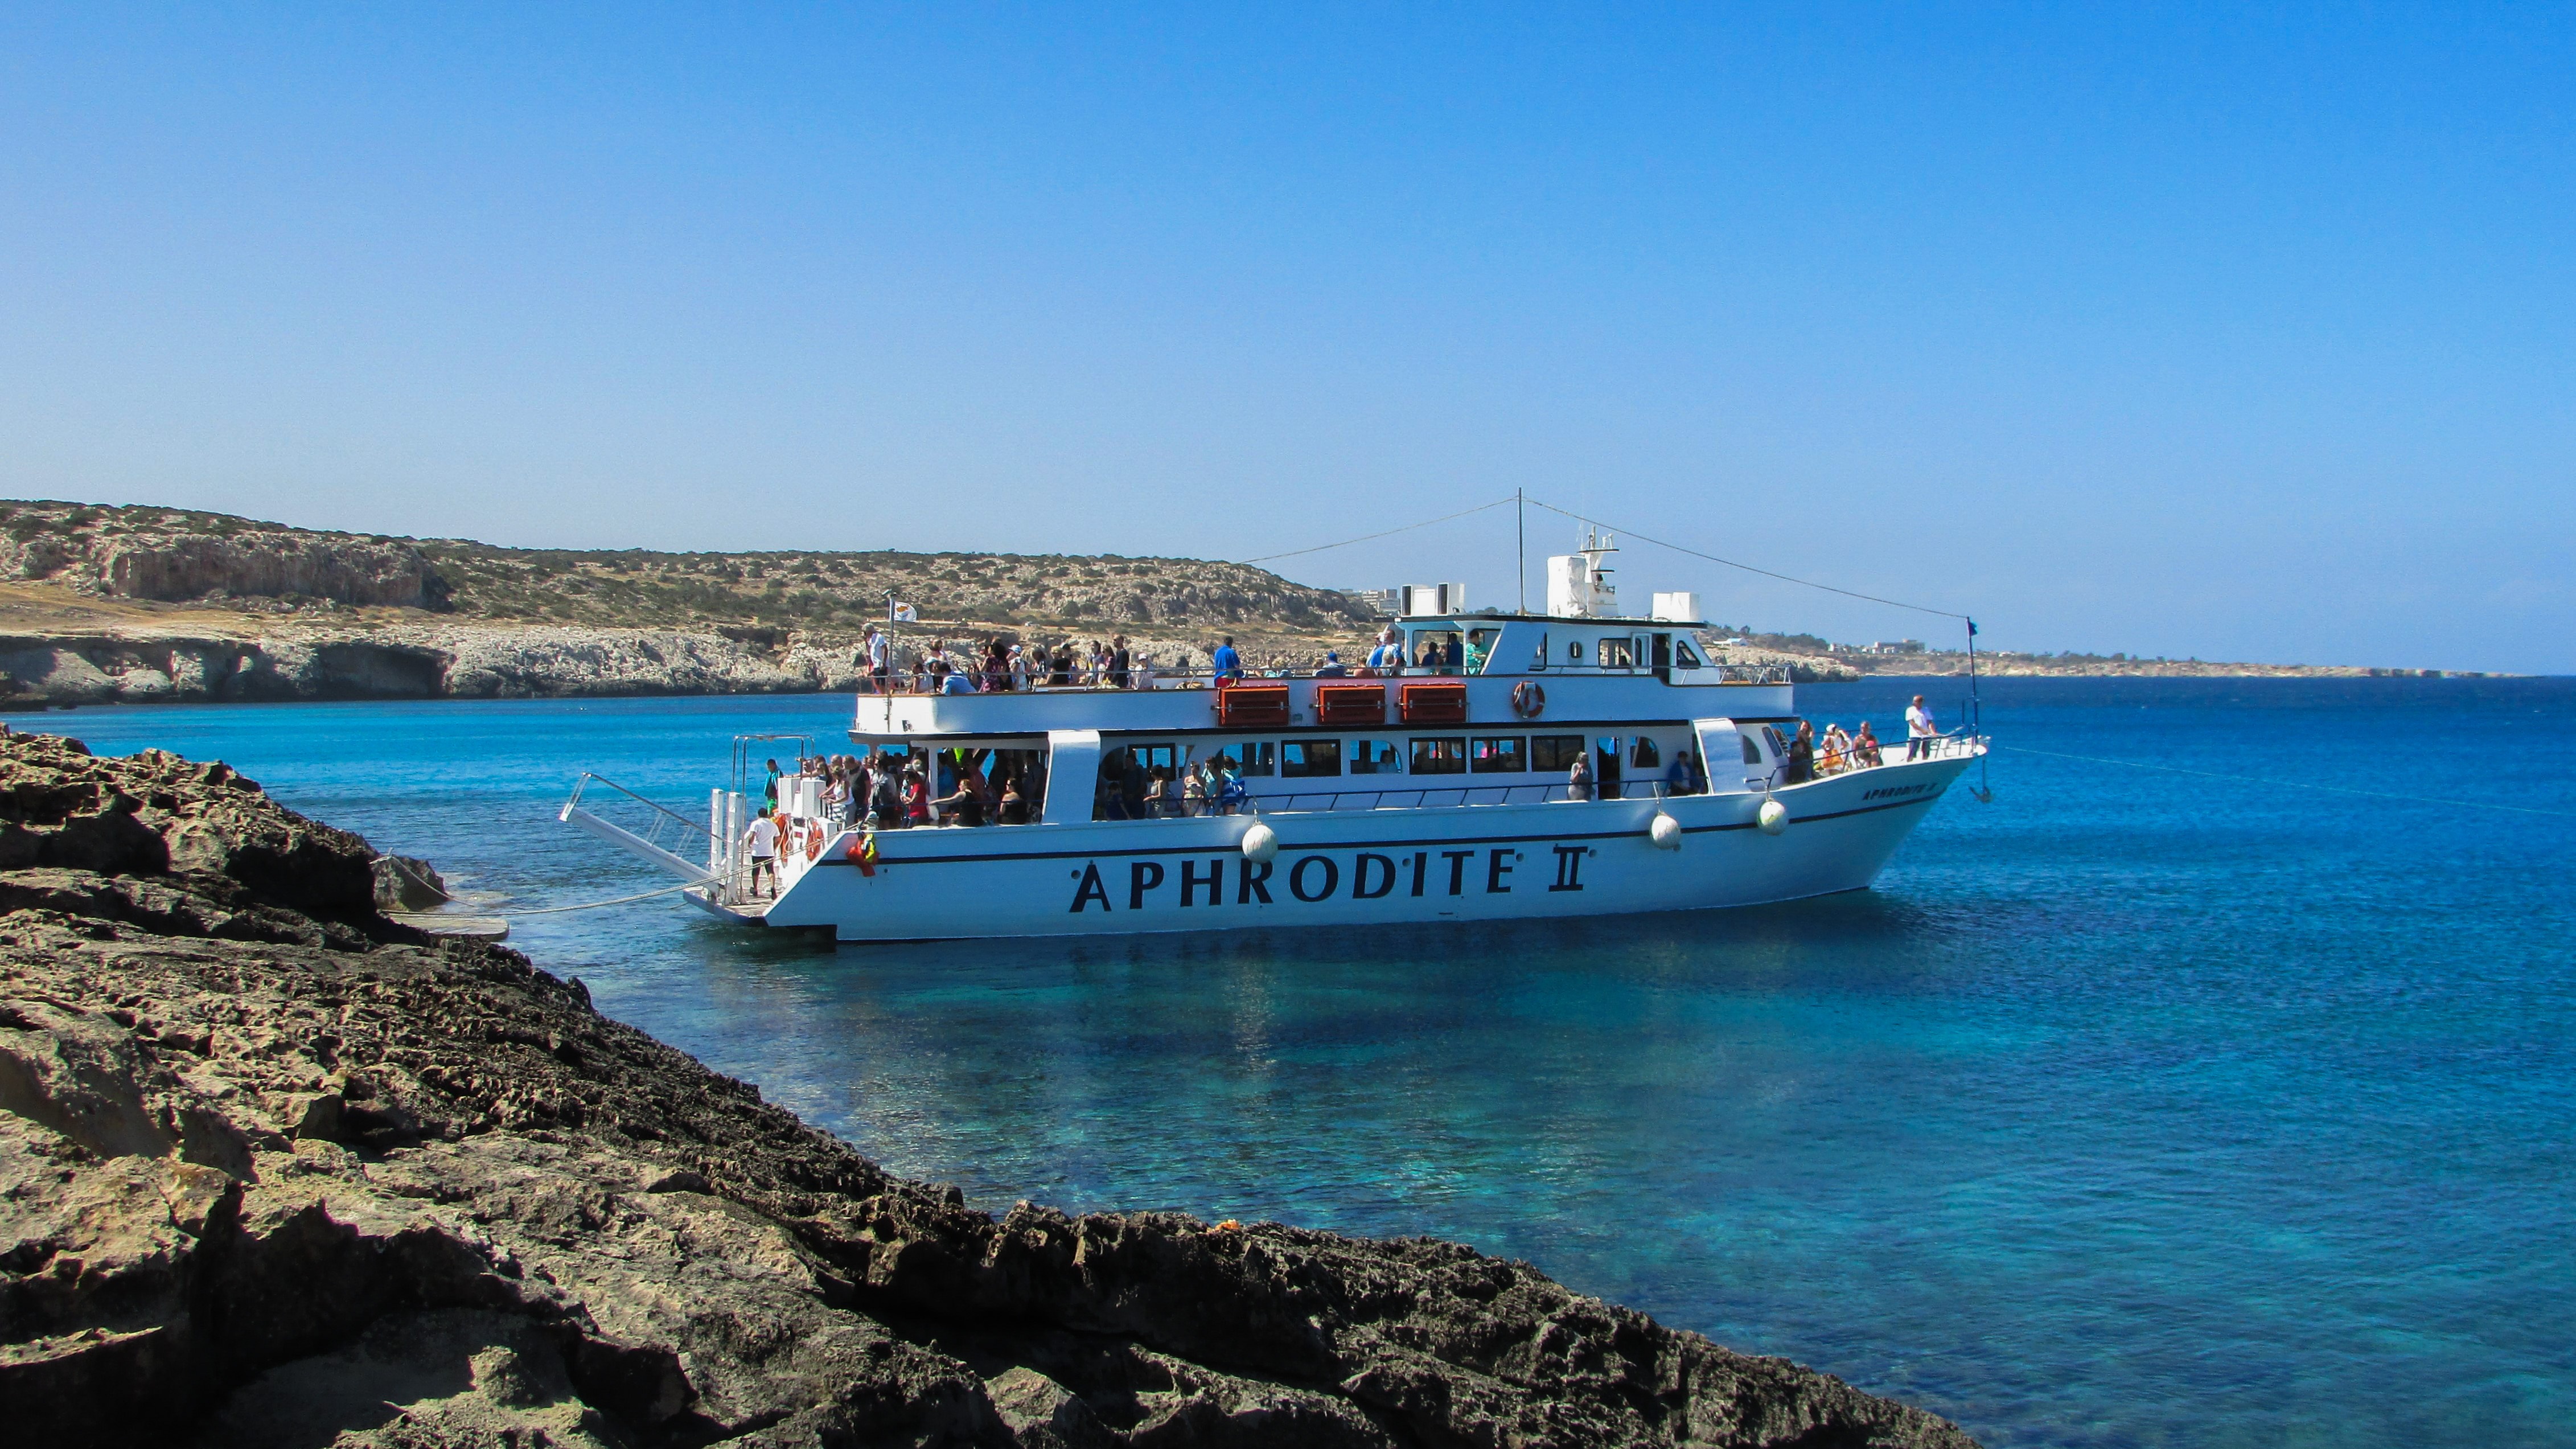
sea, coast, ocean, boat, ship, vacation, vehicle, lagoon, bay, blue, tourism, ferry, channel, watercraft, cavo greko, cyprus, fishing vessel, cruise boat, passenger ship